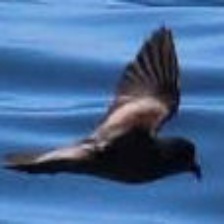
Species: ASHY STORM PETREL
Scientific name: OCEANODROMA HOMOCHROA